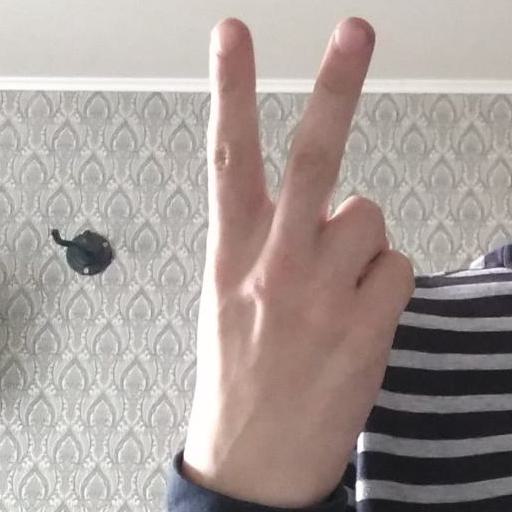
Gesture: peace_inverted